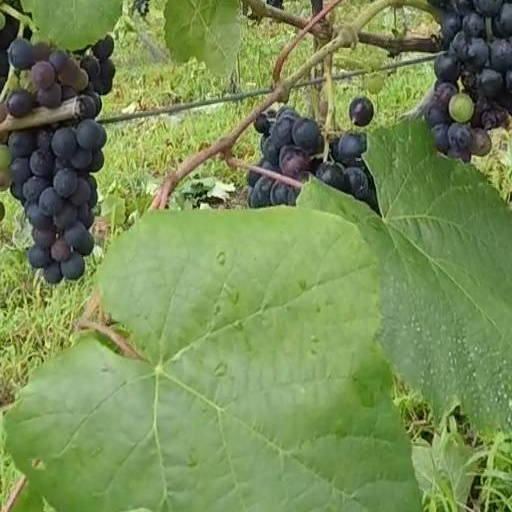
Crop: grape